John Thompson House (Highland, New York)

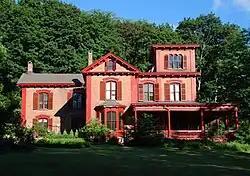
House in 1998, eastern-facing side

The John Thompson House is one of the best examples of Victorian Italianate style in Ulster County. It is located one-quarter mile from the Hudson River on Maple Avenue in Highland, New York